Nakia (TV series)

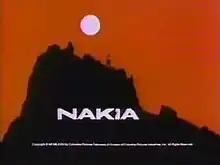
"Nakia" title card

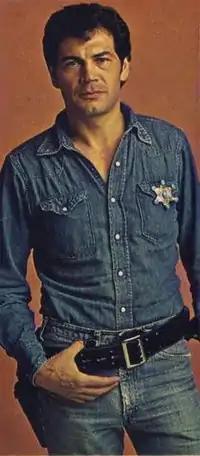
A promotional photo of Robert Forster as Deputy Nakia Parker in "Nakia"

Nakia is an American drama series starring Robert Forster as the title character, a Navajo Native American police officer in New Mexico. Forster, who previously played the title character in the detective show "Banyon", was an actor of European descent. "Nakia" aired from September 21 to December 28, 1974.